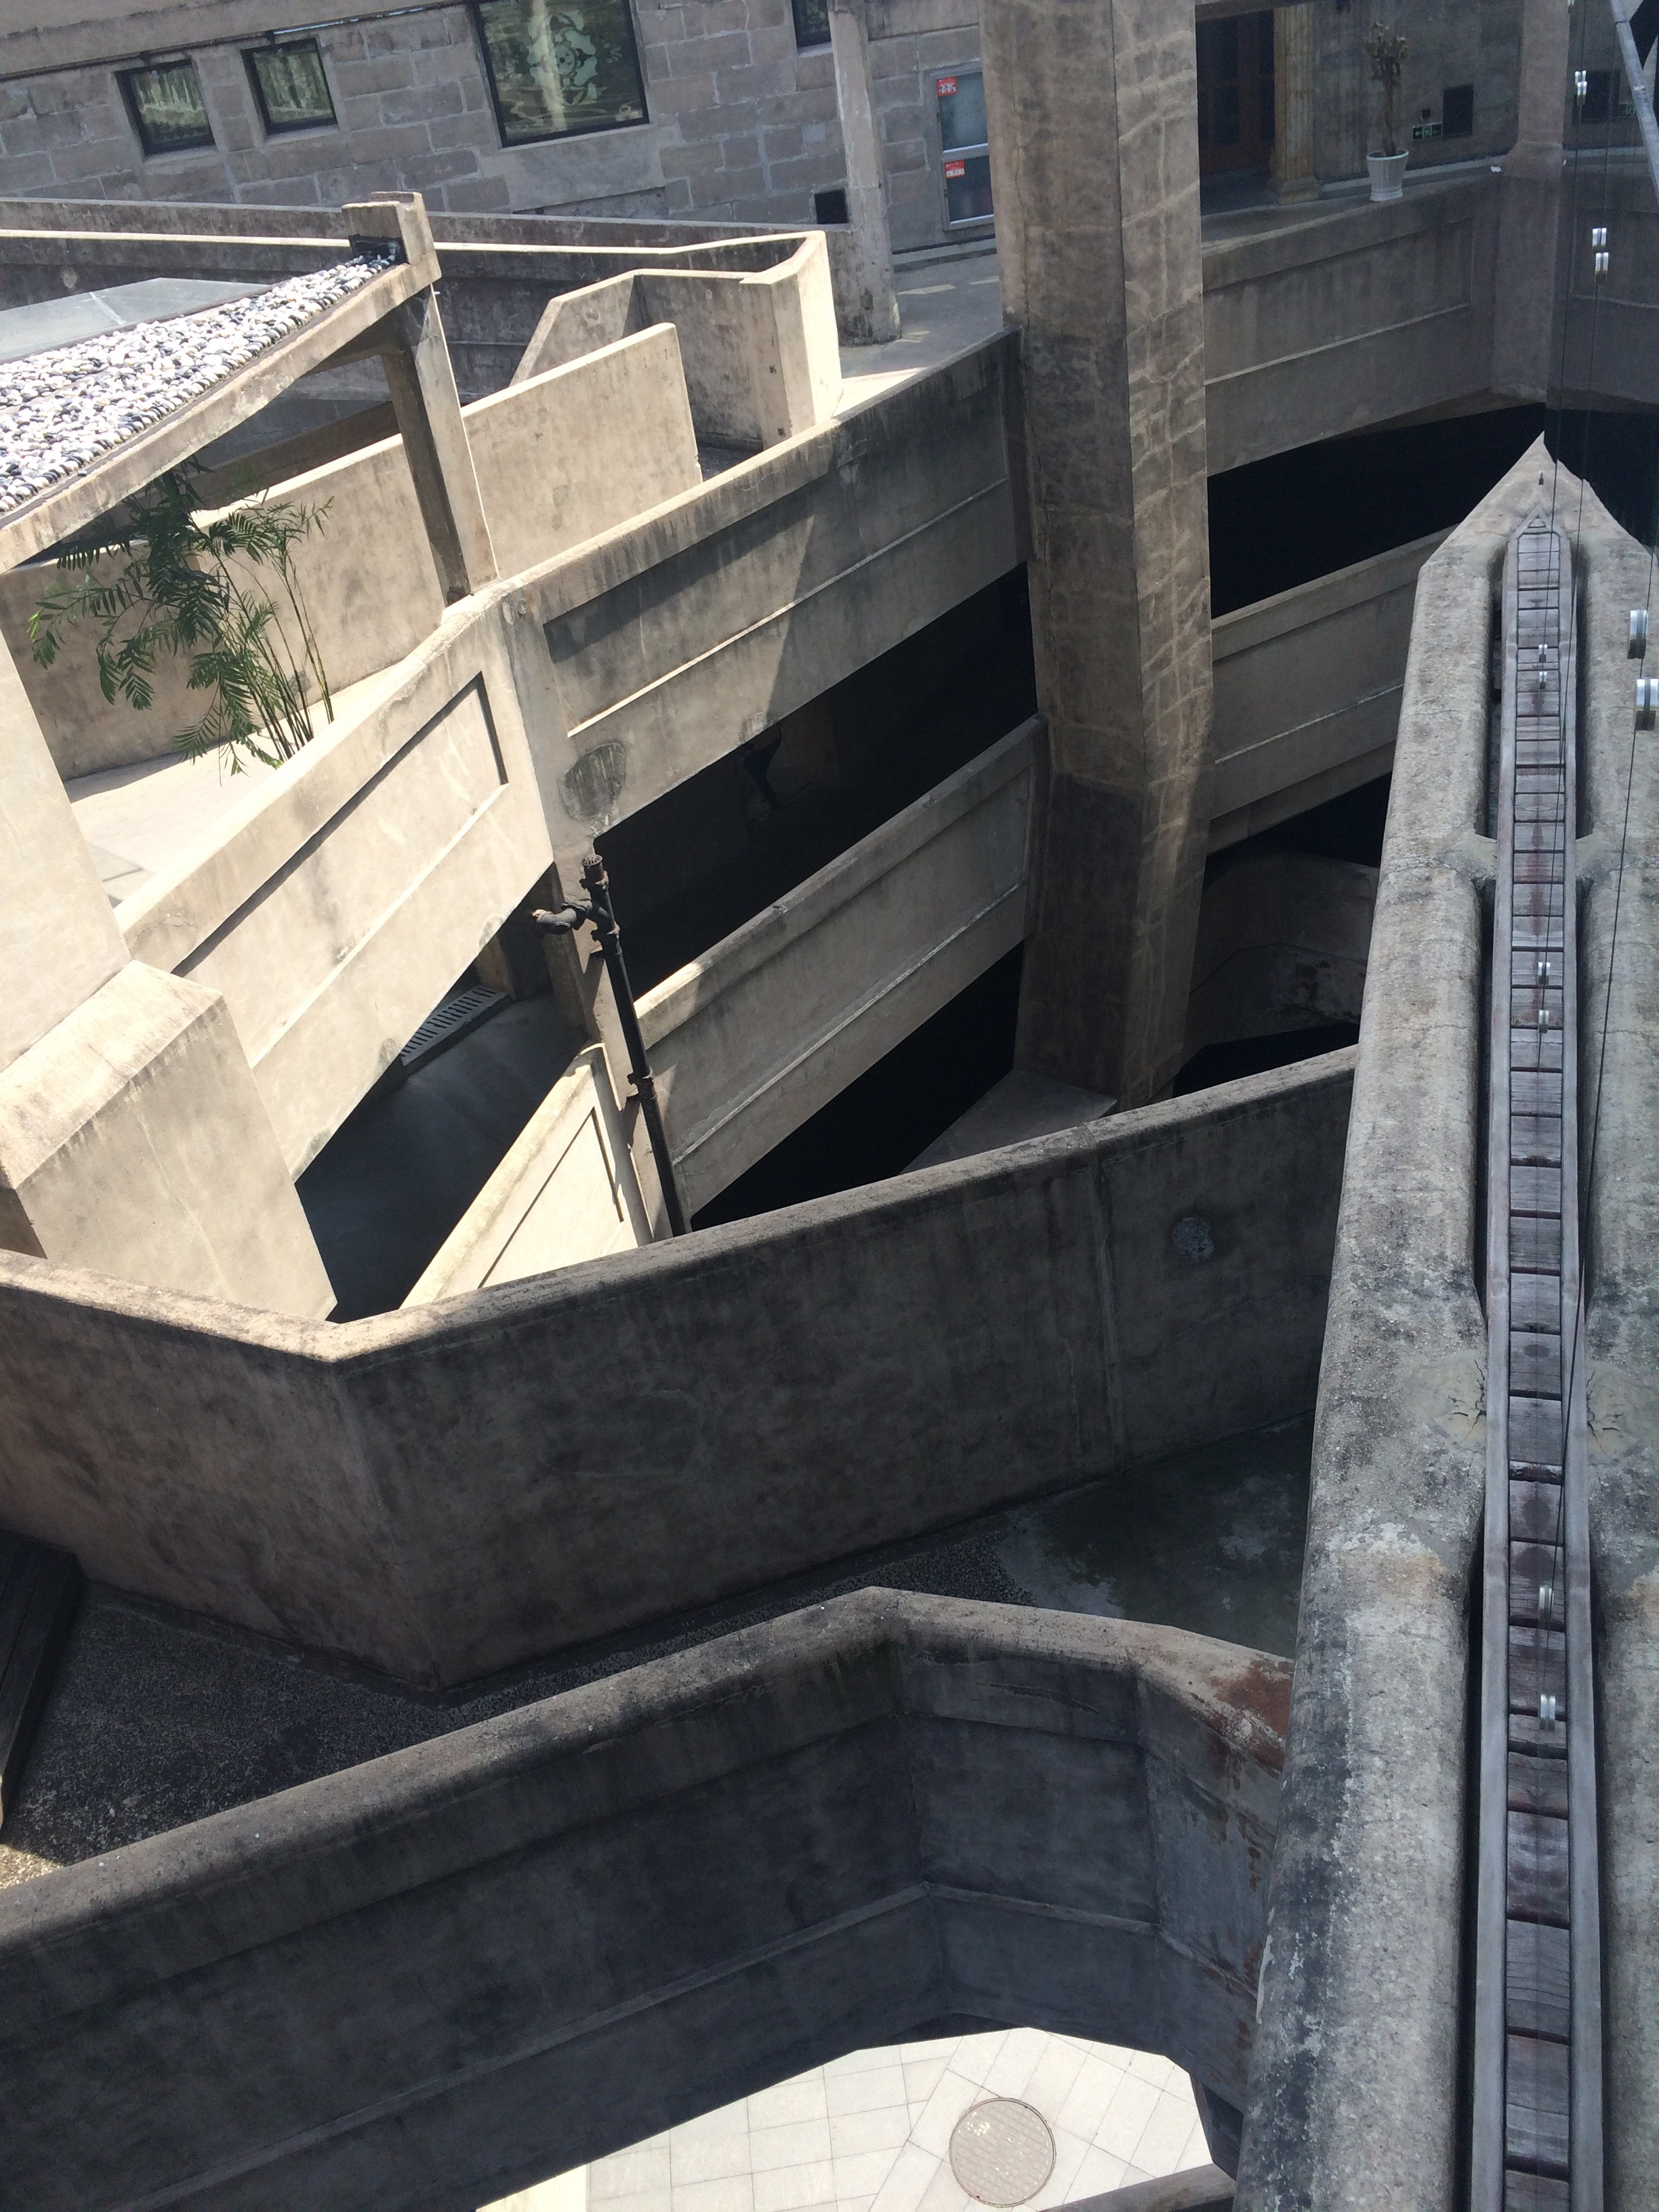
architecture, wood, building, wall, sculpture, stairs, shanghai, 193 triple